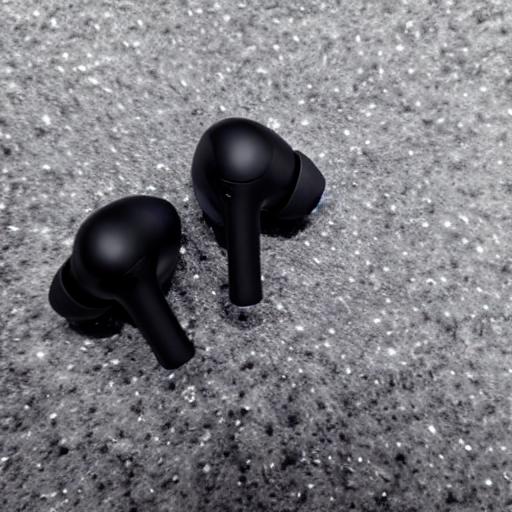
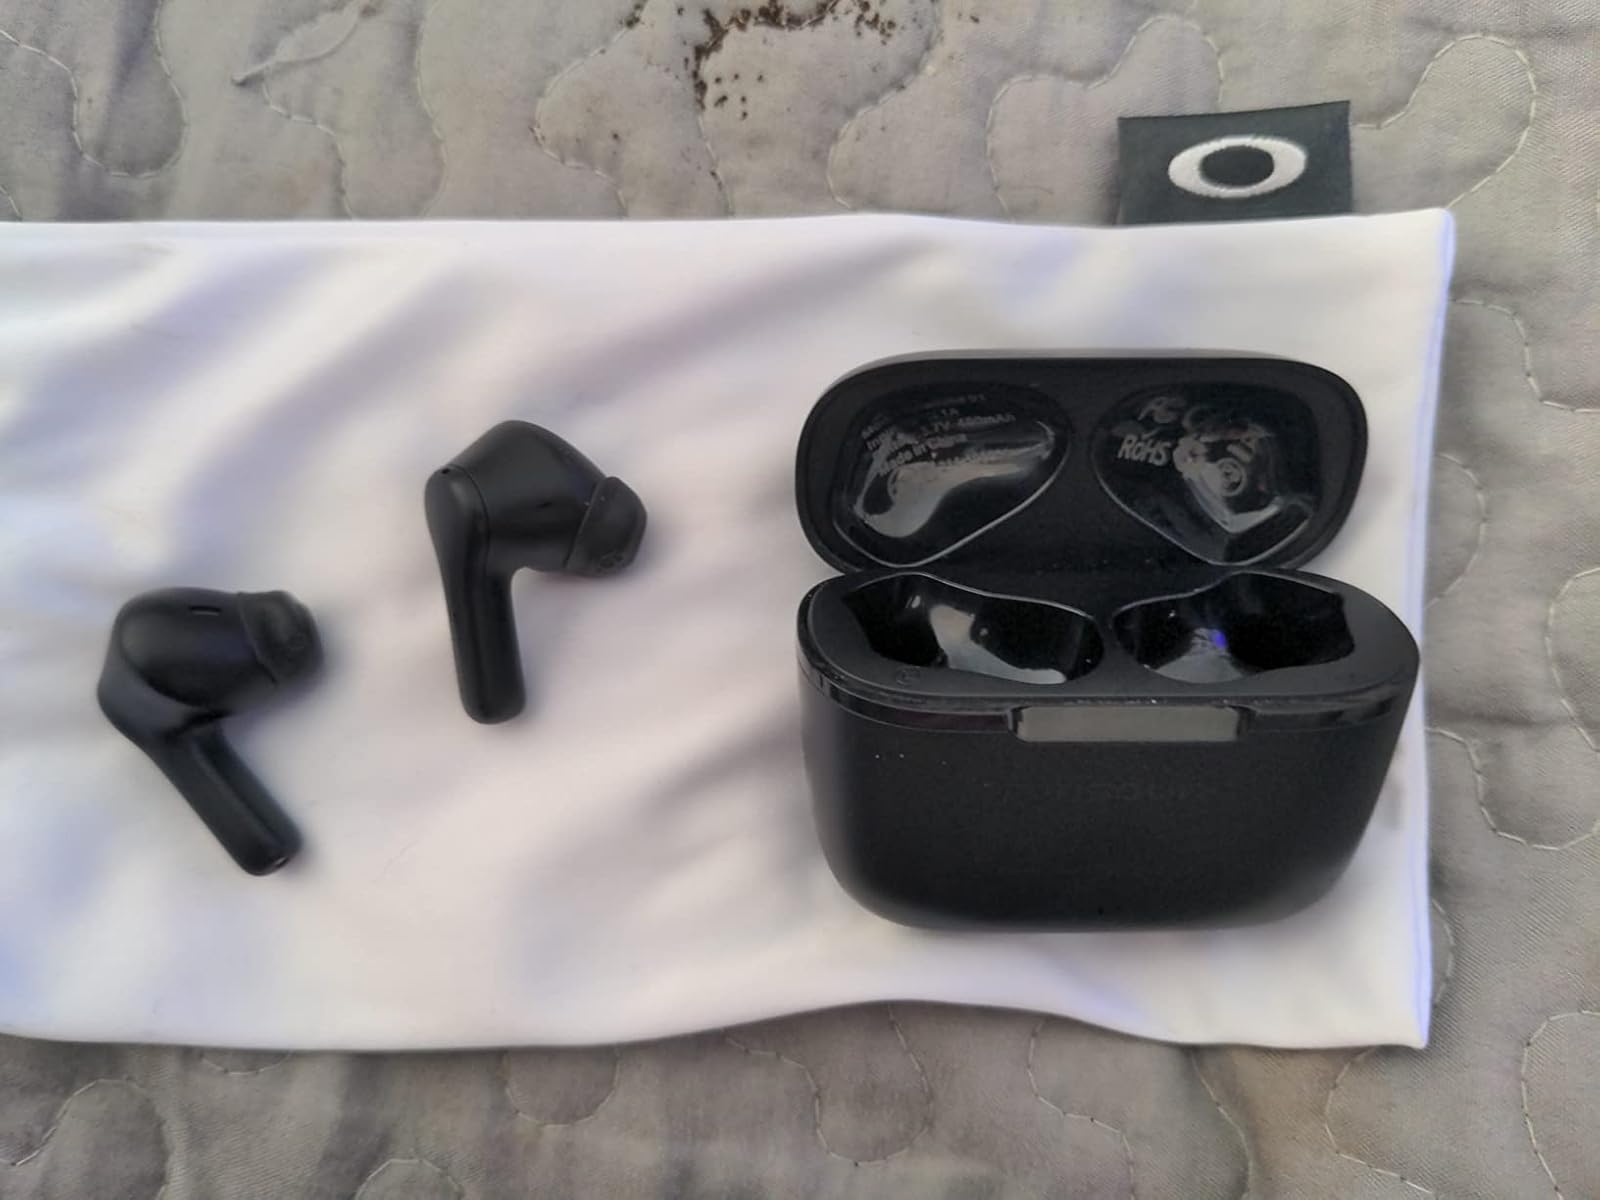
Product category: earbuds
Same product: no